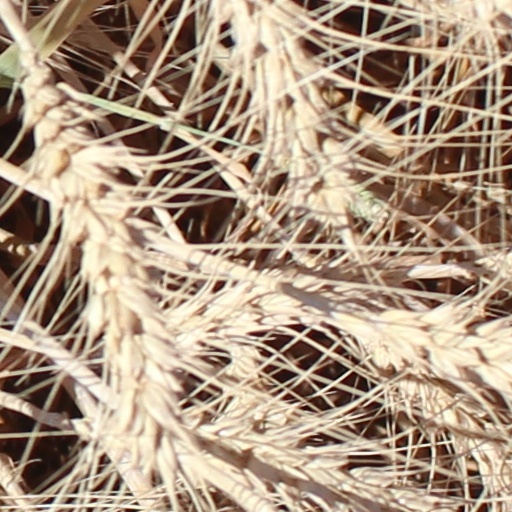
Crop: wheat